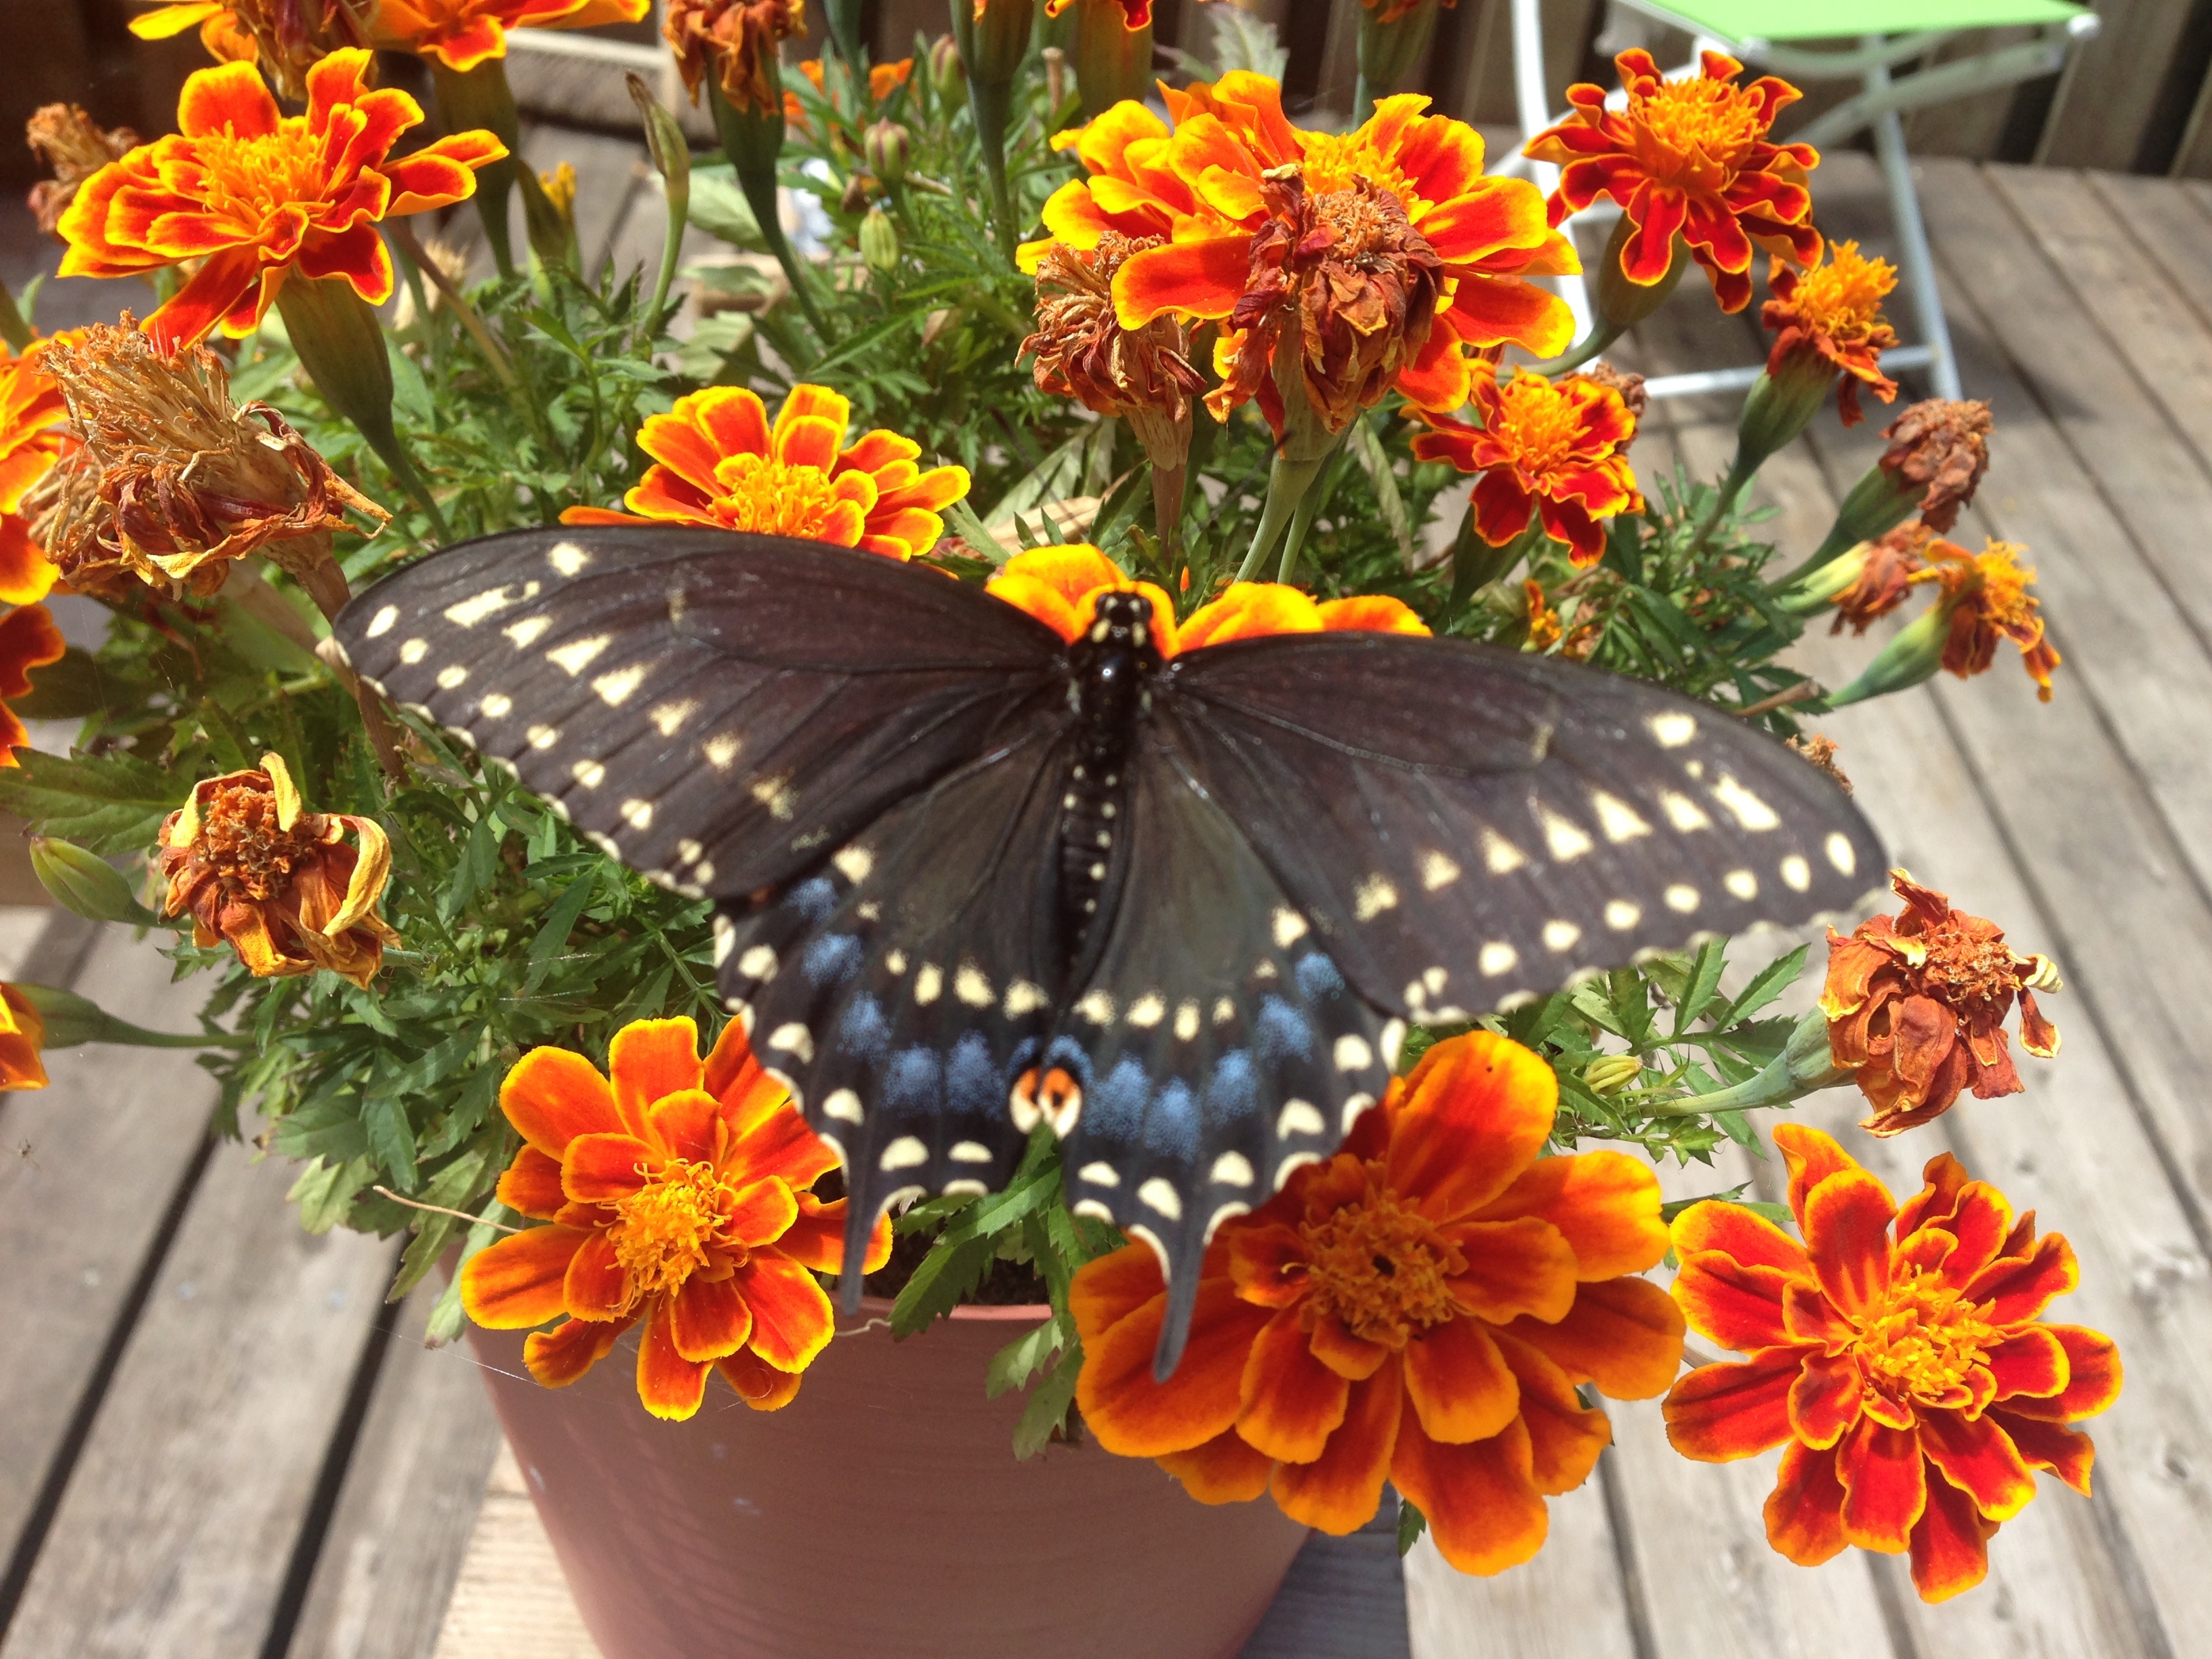
flower, insect, butterfly, invertebrate, monarch butterfly, floristry, pollinator, flower bouquet, floral design, moths and butterflies, flower arranging